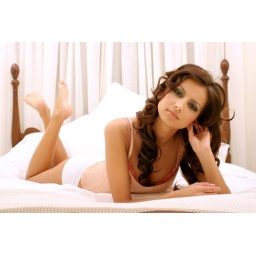
european fashion model posing in bed wearing pink corsette and white underwear